Sítio Rangedor State Park

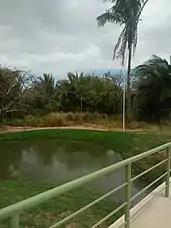
Pond inside the park

Sítio do Rangedor State Park covers an area of 120 ha, remnant of the Amazon biome (pre-Amazon or Eastern Amazon), original environment of Upaon-açu Island. The topographic highlight in relation to the adjacent areas, such as sedimentary rocks that originate the permeable soils and vegetation, the favorable environment for the infiltration of rainfall.